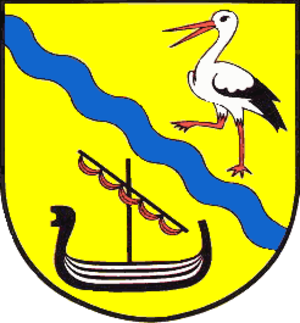
Hollingsted
Coat of arms of Hollingsted
Hollingsted er en landsby og kommune i Slesvig-Flensborg amt i Sydslesvig og den tyske delstat Slesvig-Holsten. Byen ligger ved åen Trene. Den ligger i Hollingsted Sogn i Arns Herred.